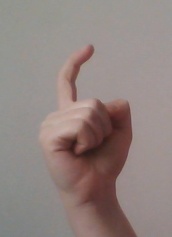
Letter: ra